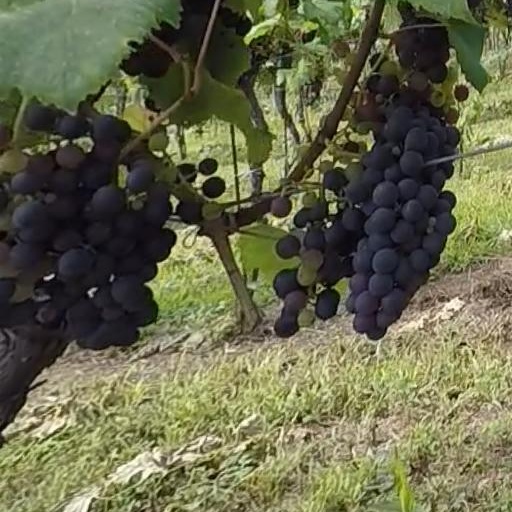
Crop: grape